Jean Ignace Isidore Gérard

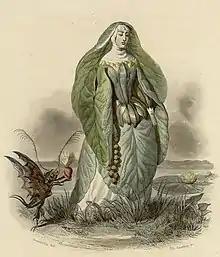
"Water lily" (1846), from "Les fleurs animées" ("Animated Flowers" or "Flowers Personified")

In the French Revolution of 1830, the "Three Glorious Days" (July 27–29) saw the liberal, republican, working class of Paris fighting in the streets to bring down the Bourbon monarch Charles X, who was replaced by his more liberally minded cousin Louis Philippe I. These same republican workers were rapidly marginalized as the bourgeoisie appropriated the social, economic, and political gains of the revolution to their own ends. Alexandre Dumas is known to have fought with the workers and it is possible that Grandville and others in his circle participated in the fighting as well. Several satirical republican periodicals begin to emerge in Paris at this time, including La Silhouette, Tribune, "La Caricature", "L'Artiste", "Le Charivari", Corsaire, Réformateur, Bon Sens, Populaire, and others. These papers were often political, provocative, and pressed the issue that the workers had been pivotal in bringing Louis Philippe to power, but were now dismissed by the new monarchy.